Slow loris

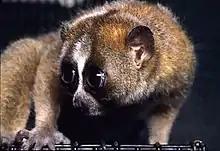
The eyes of slow lorises are large and have a reflective layer, called the tapetum lucidum, to help them see better at night.

Unlike galagos, which have longer legs than arms, slow lorises have arms and legs of nearly equal length. Their intermembral index (ratio of arm to leg length) averages 89, indicating that their forelimbs are slightly shorter than their hind limbs. As with the slender lorises, their arms are slightly longer than their body, but the extremities of slow lorises are more stout.